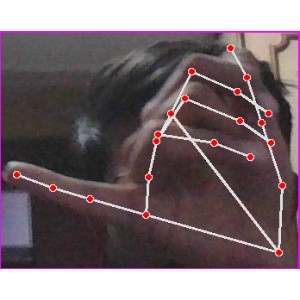
अक्षर: च